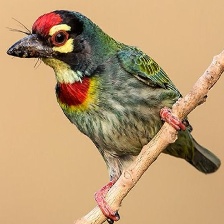
Species: COPPERSMITH BARBET
Scientific name: MEGALAIMA HAEMACEPHALA